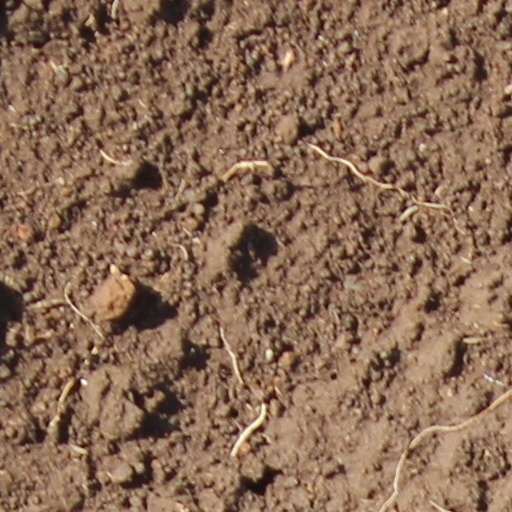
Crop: wheat